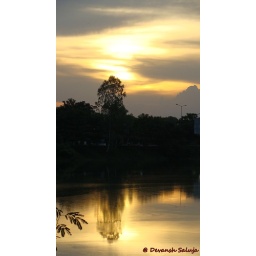
the reflection of the sky as well as the tree looks beautiful in the lake....